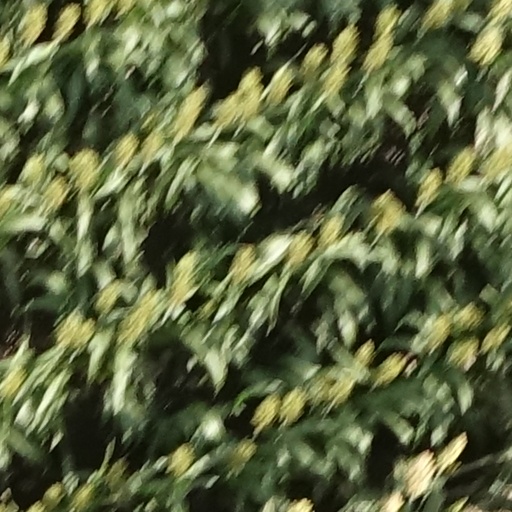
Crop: sorghum